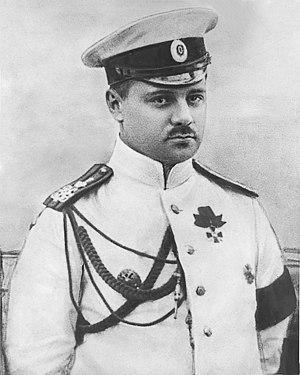
Boris Andreïevitch Vilkitski est un hydrographe et topographe russe.